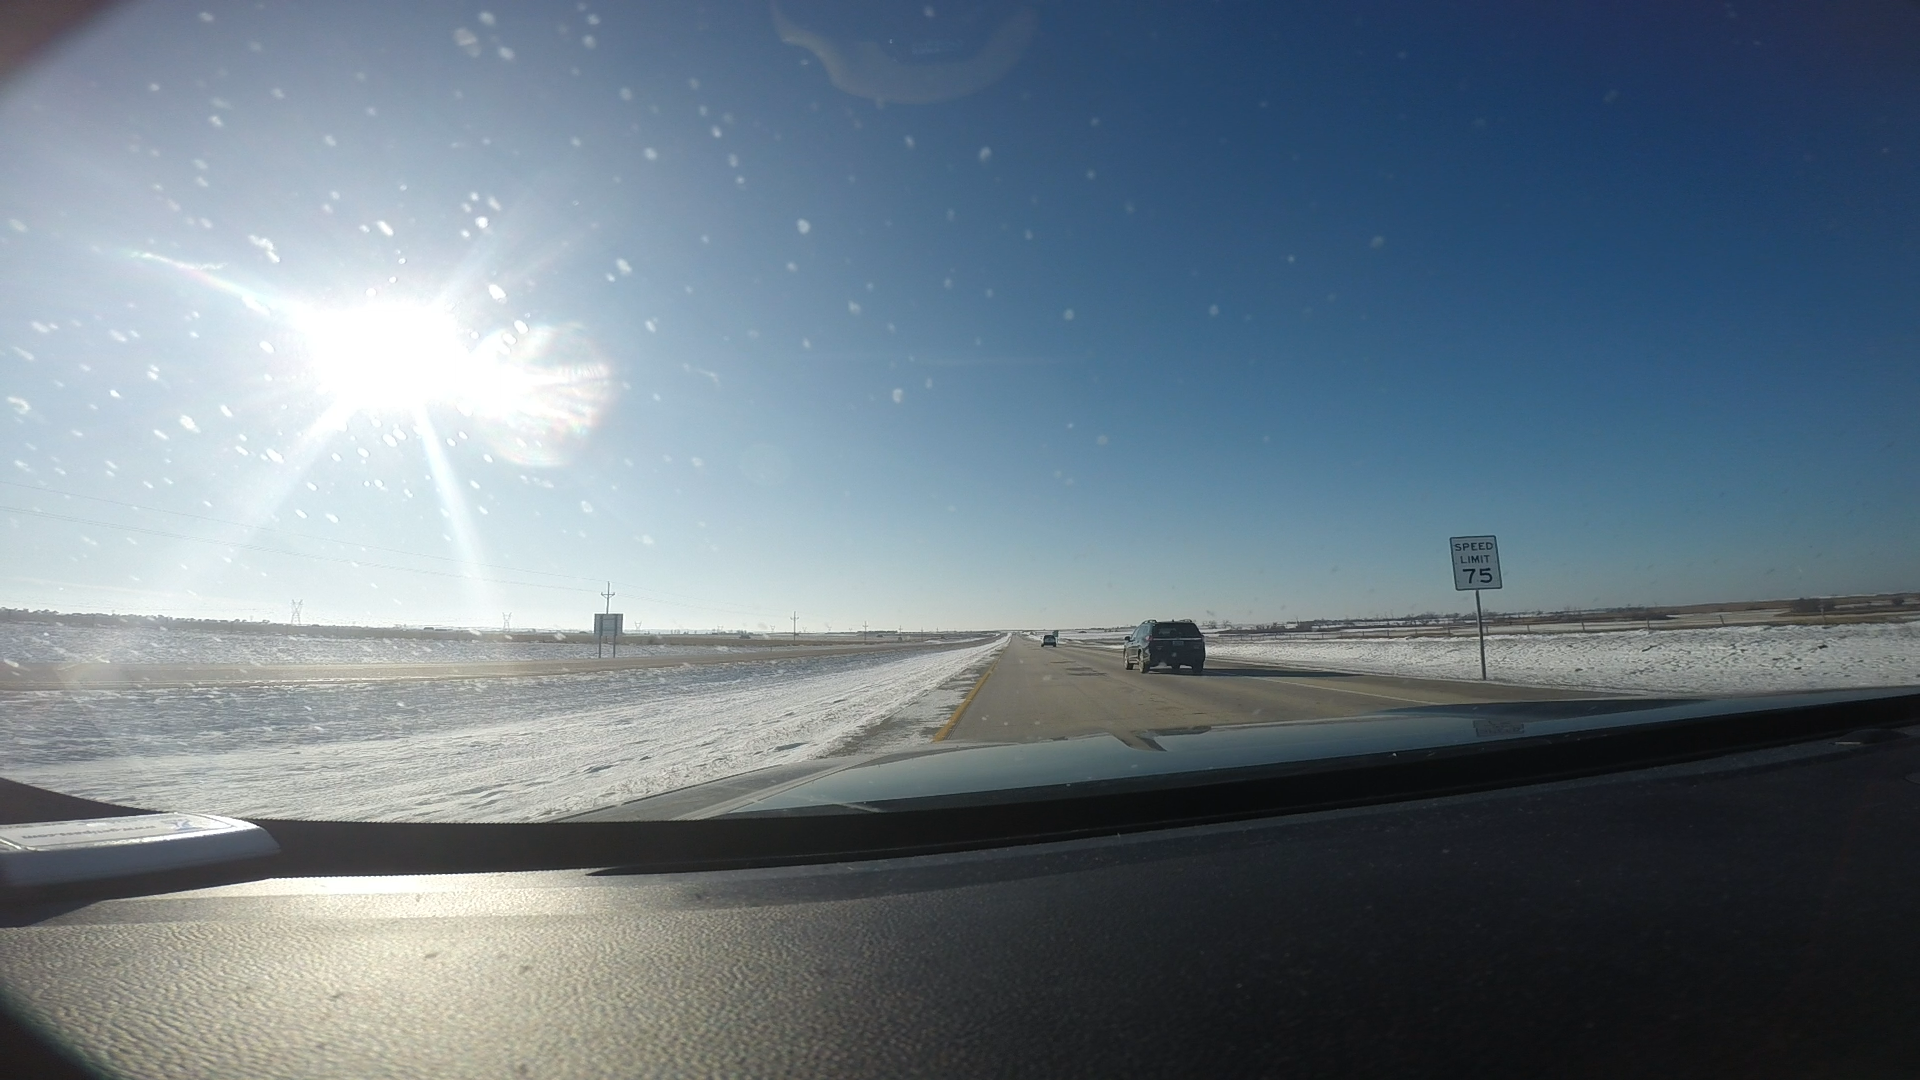
Speed limit sign label: mph75